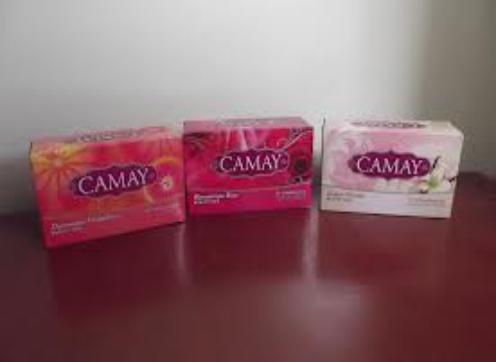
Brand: Camay
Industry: Necessities